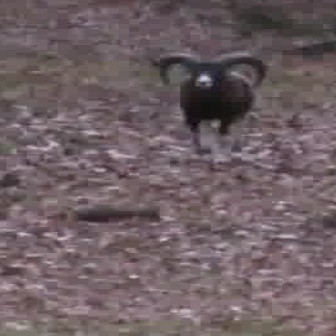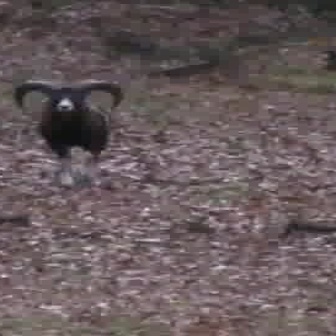
  Please identify the target specified by the bounding box [144,47,267,170] in the first image and locate it in the second image. Return the coordinates in [x_min,y_min,x_max,y_max] format.
Answer: [3,76,121,194]